Samuel Mico

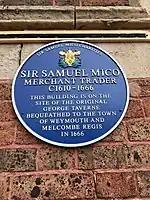
The plaque marking The George Taverne

Mico owned the George Inn on Weymouth Quay, which he stayed in when he was in the town. His will dated 25 September 1665 left money to the people of Weymouth, to provide for the apprenticing of three boys, the payment of a pension to ten seamen who had reached 60 and the preaching of an annual sermon at a service to be held of the Friday before Palm Sunday each year at which trustees, apprentices and seamen should attend. The money which was invested together with the income from the rental of The George Inn, still funds a charity today that follows Mico's wishes called the Sir Samuel Mico Charities which is managed under the umbrella of Weymouth Town Charities.